First Bible of Charles the Bald

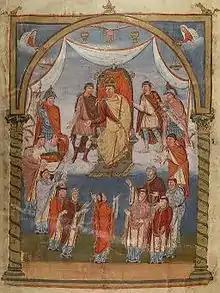
Charles the Bald receives the book, in the presentation miniature (fol. 423)

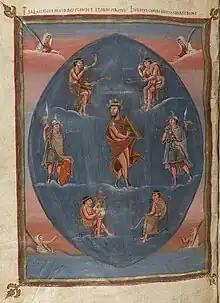
David Composing Psalms. Vivian Bible. Tours, c. 845.

The First Bible of Charles the Bald (BNF Lat. 1), also known as the Vivian Bible, is a Carolingian-era Bible commissioned by Count Vivian of Tours in 845, the lay abbot of Saint-Martin de Tours, and presented to Charles the Bald in 846 on a visit to the church, as shown in the presentation miniature at the end of the book. It is 495 mm by 345 mm and has 423 vellum folia. It is now in the Bibliothèque nationale de France in Paris.